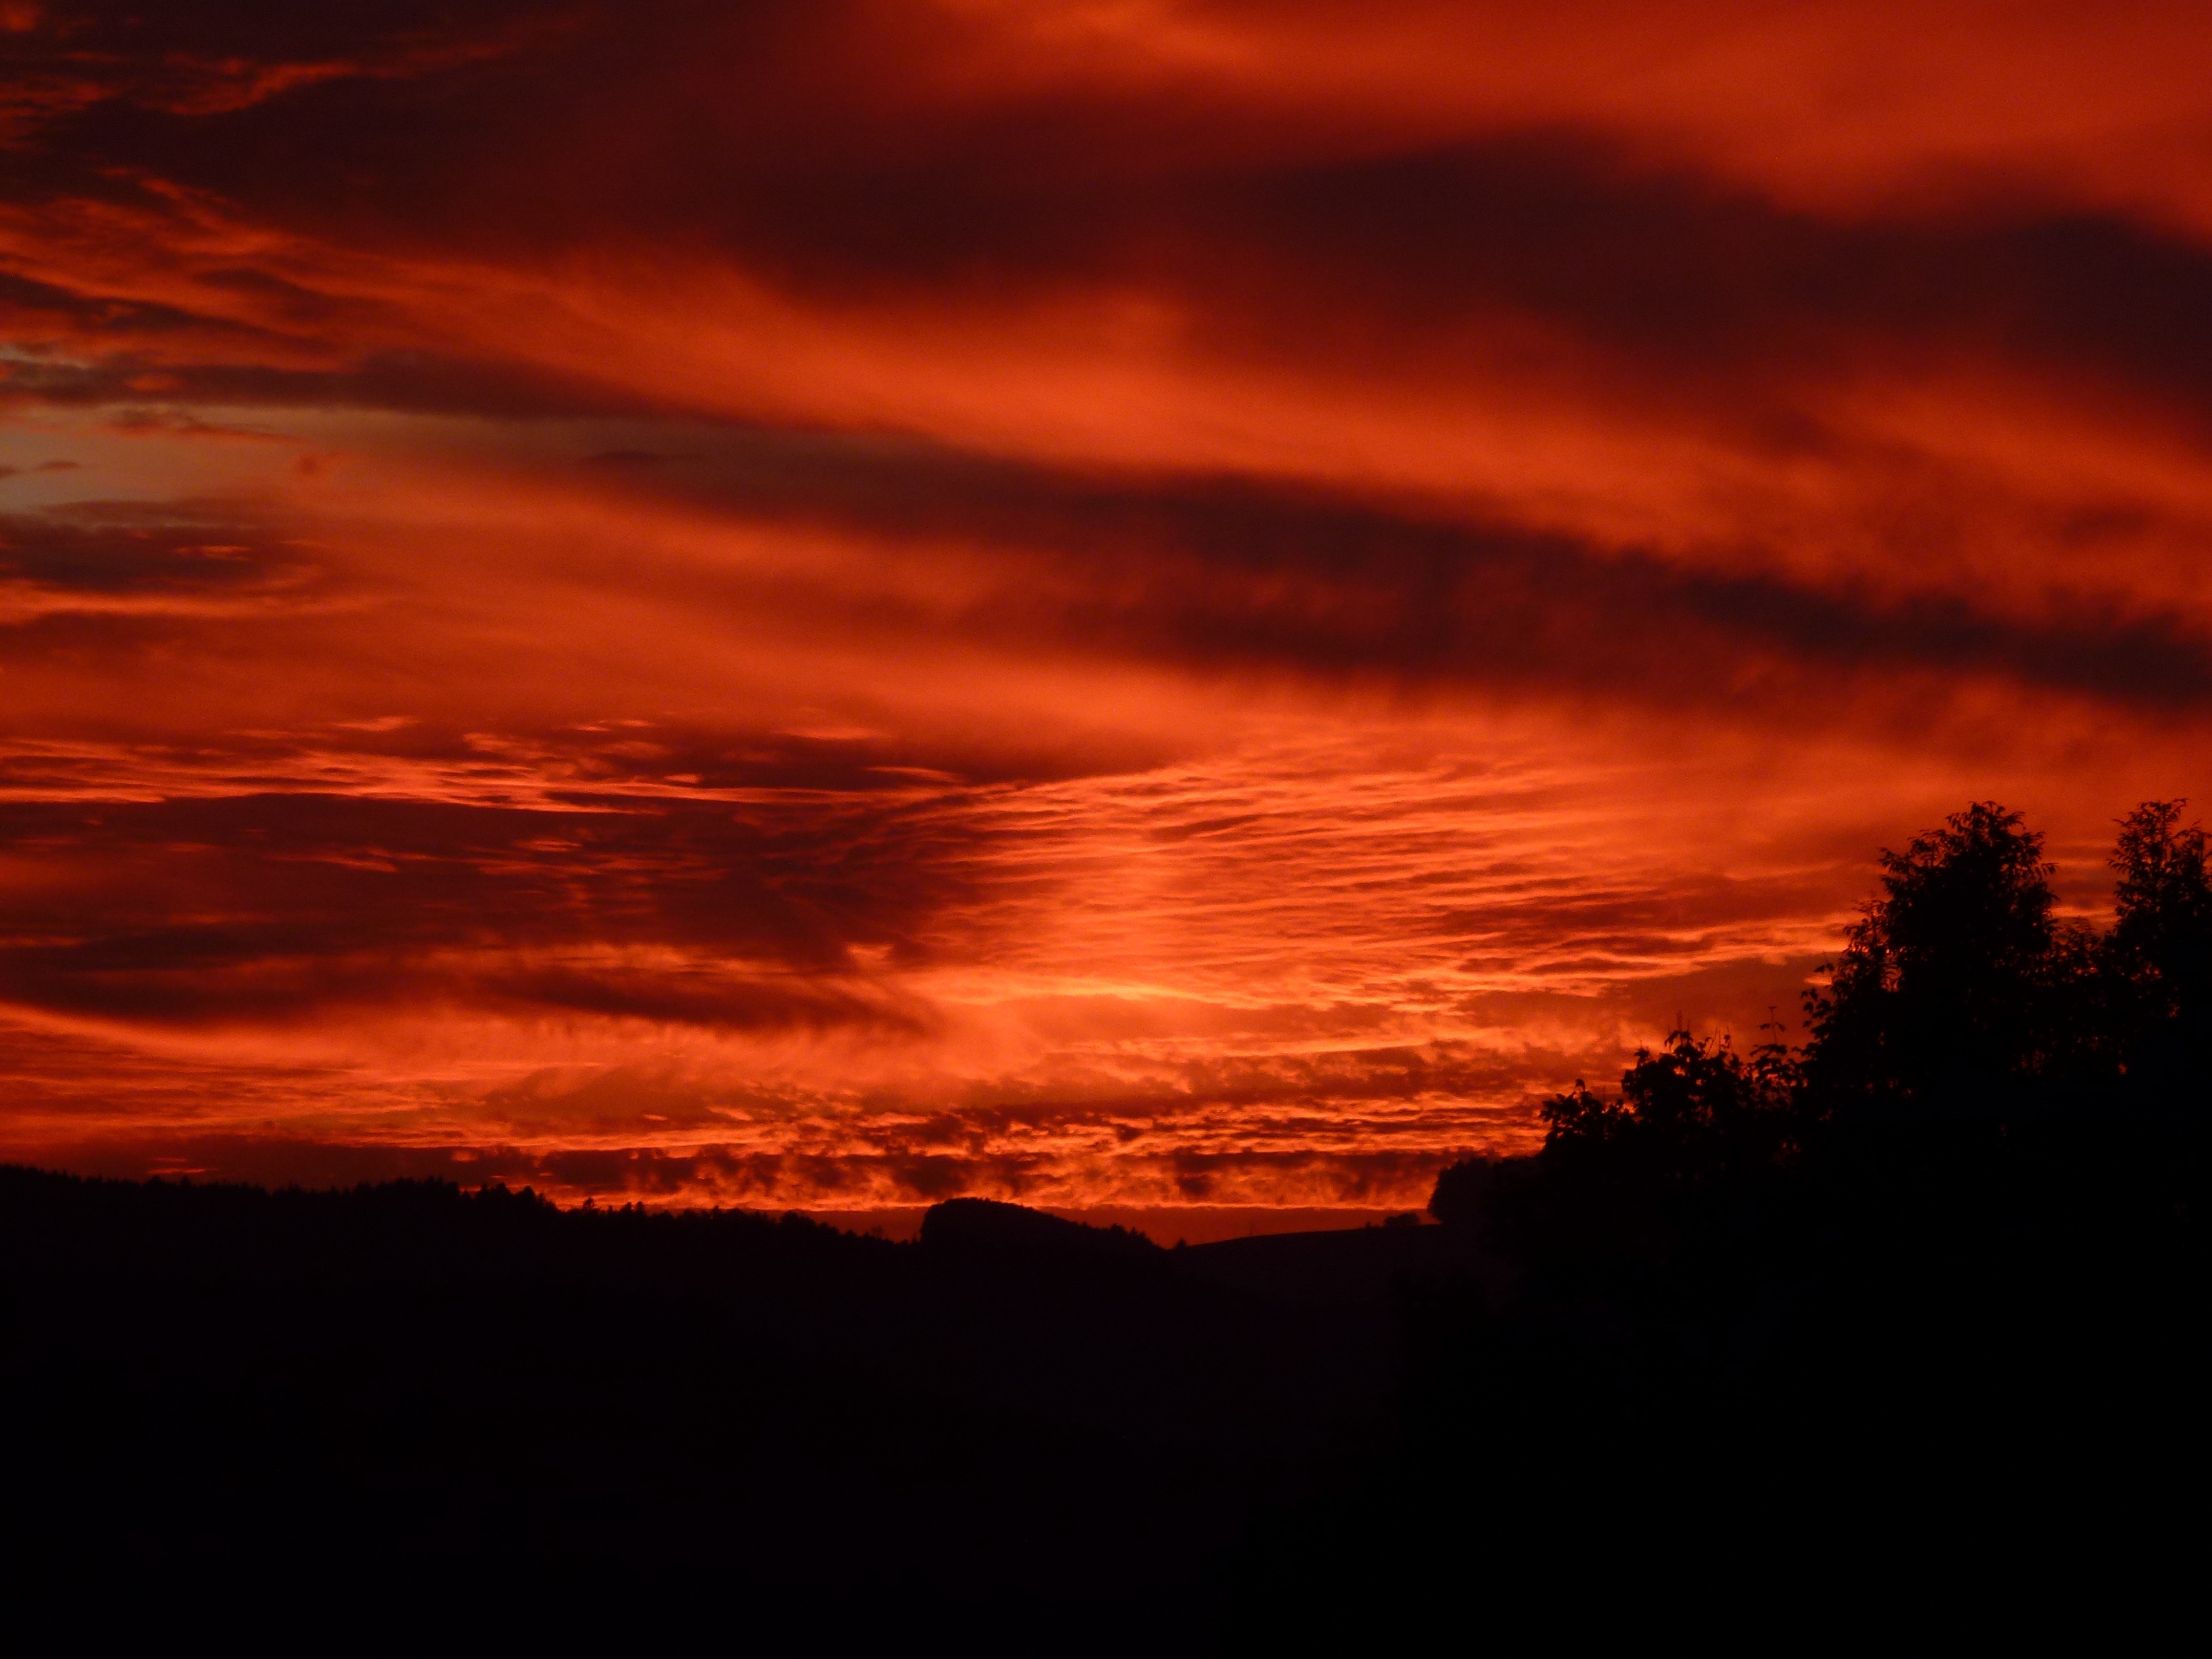
horizon, cloud, sky, sun, sunrise, sunset, sunlight, morning, dawn, atmosphere, dusk, evening, red, abendstimmung, afterglow, red sky at morning